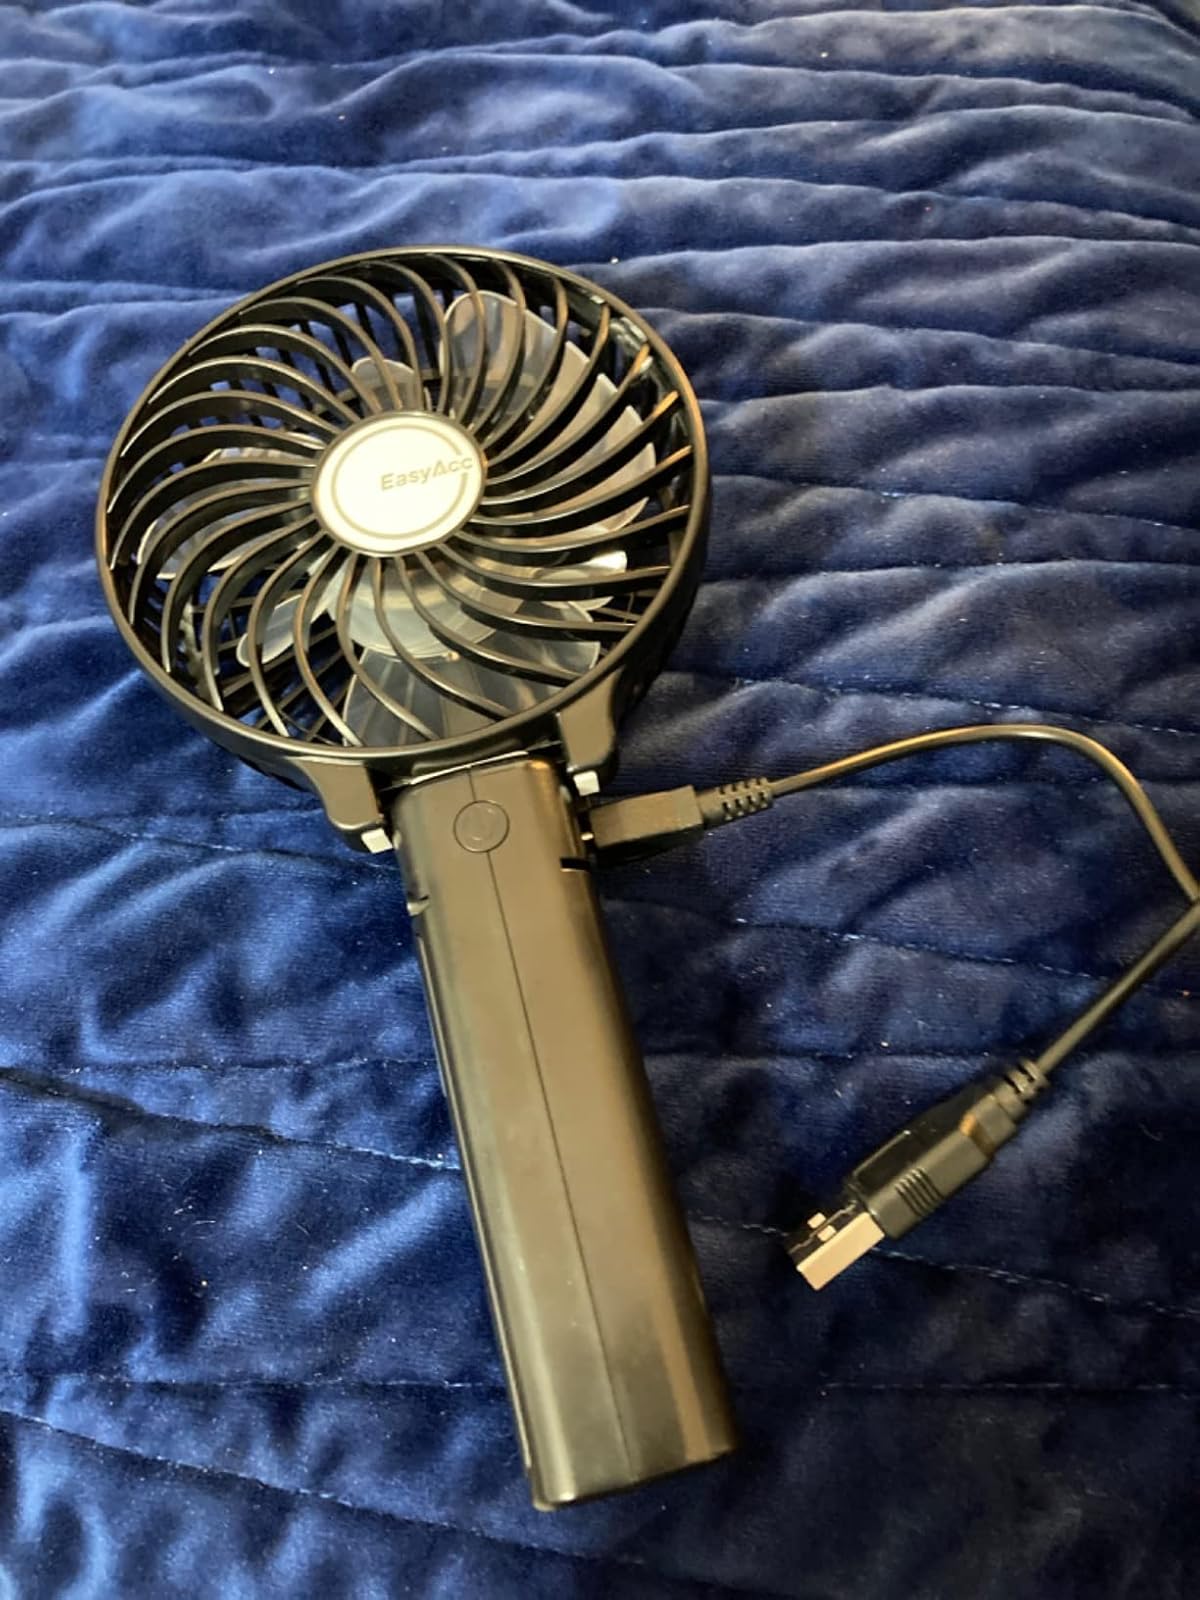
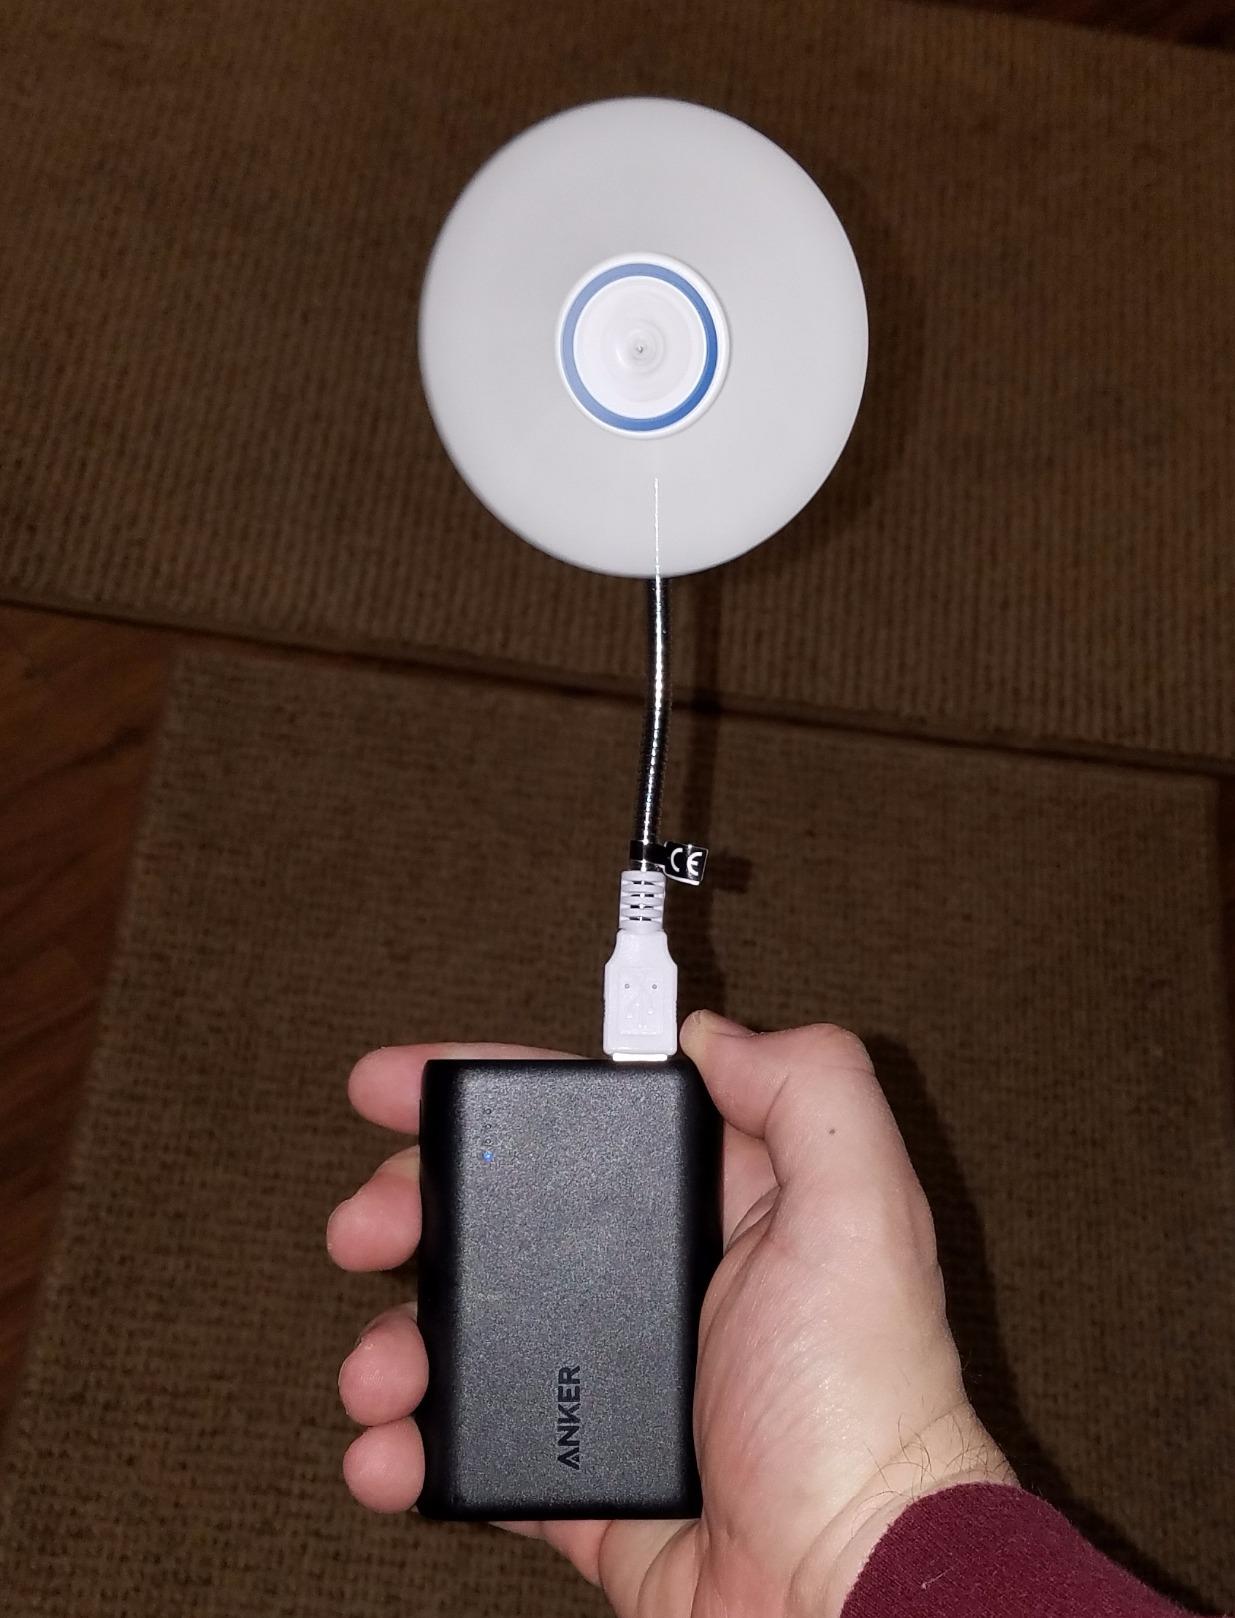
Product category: fan
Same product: no